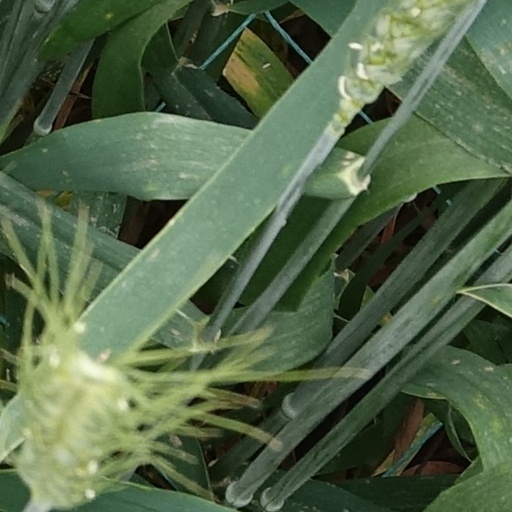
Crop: wheat